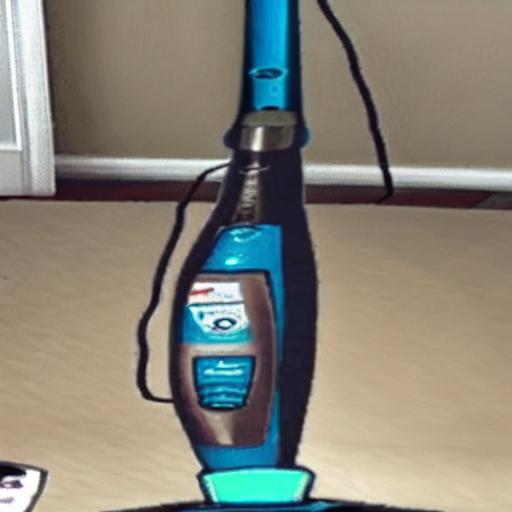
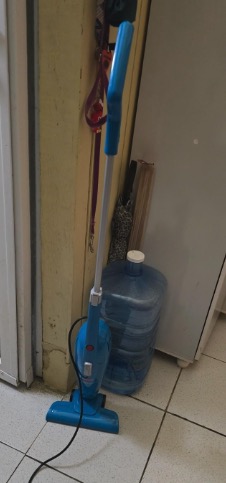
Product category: items_vacuum
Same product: no